Christopher Austin

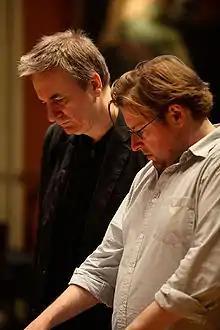
Christopher Austin (right) and Paul Morley in rehearsal at the Royal Academy of Music.

Christopher Austin (born 14 November 1968) is a British conductor, and an arranger and orchestrator of film and television scores.